General Motors K platform (FWD)

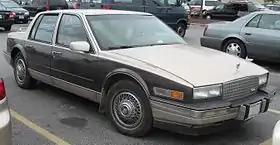
1986-1988 Cadillac Seville

The General Motors K platform (commonly called the K-body) was an automobile platform designation used for front wheel drive Cadillac models beginning in 1980. It replaced the rear wheel drive K platform.